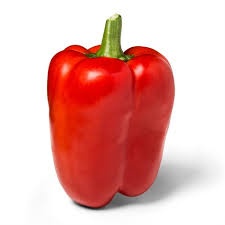
Label: capsicum